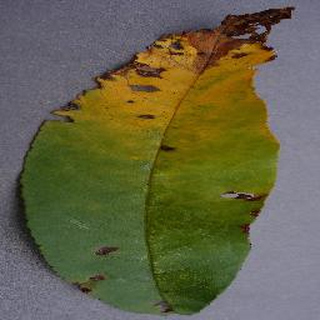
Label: peach_bacterial_spot